Paul Gigot

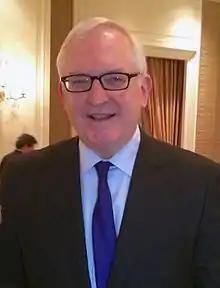
Gigot in 2015

Paul Anthony Gigot (born May 24, 1955) is an American Pulitzer Prize–winning conservative political commentator and editor of the editorial pages for "The Wall Street Journal". He is also the moderator of the public affairs television series "Journal Editorial Report", a program reflecting the "Journal"s editorial views which airs on Fox News Channel.